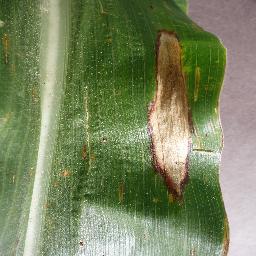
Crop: corn
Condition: (maize)_northern_blight